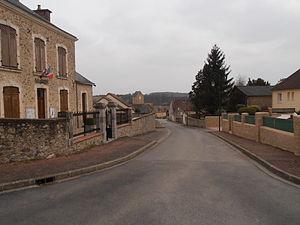
Vue de Mareil-en-Champagne depuis la mairie
Mareil-en-Champagne est une commune française, située dans le département de la Sarthe en région Pays de la Loire, peuplée de 382 habitants.